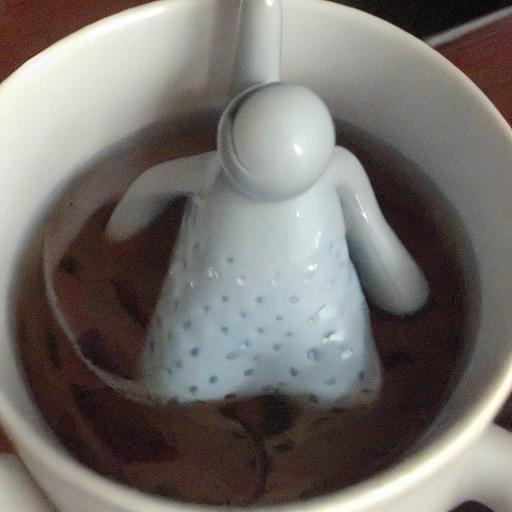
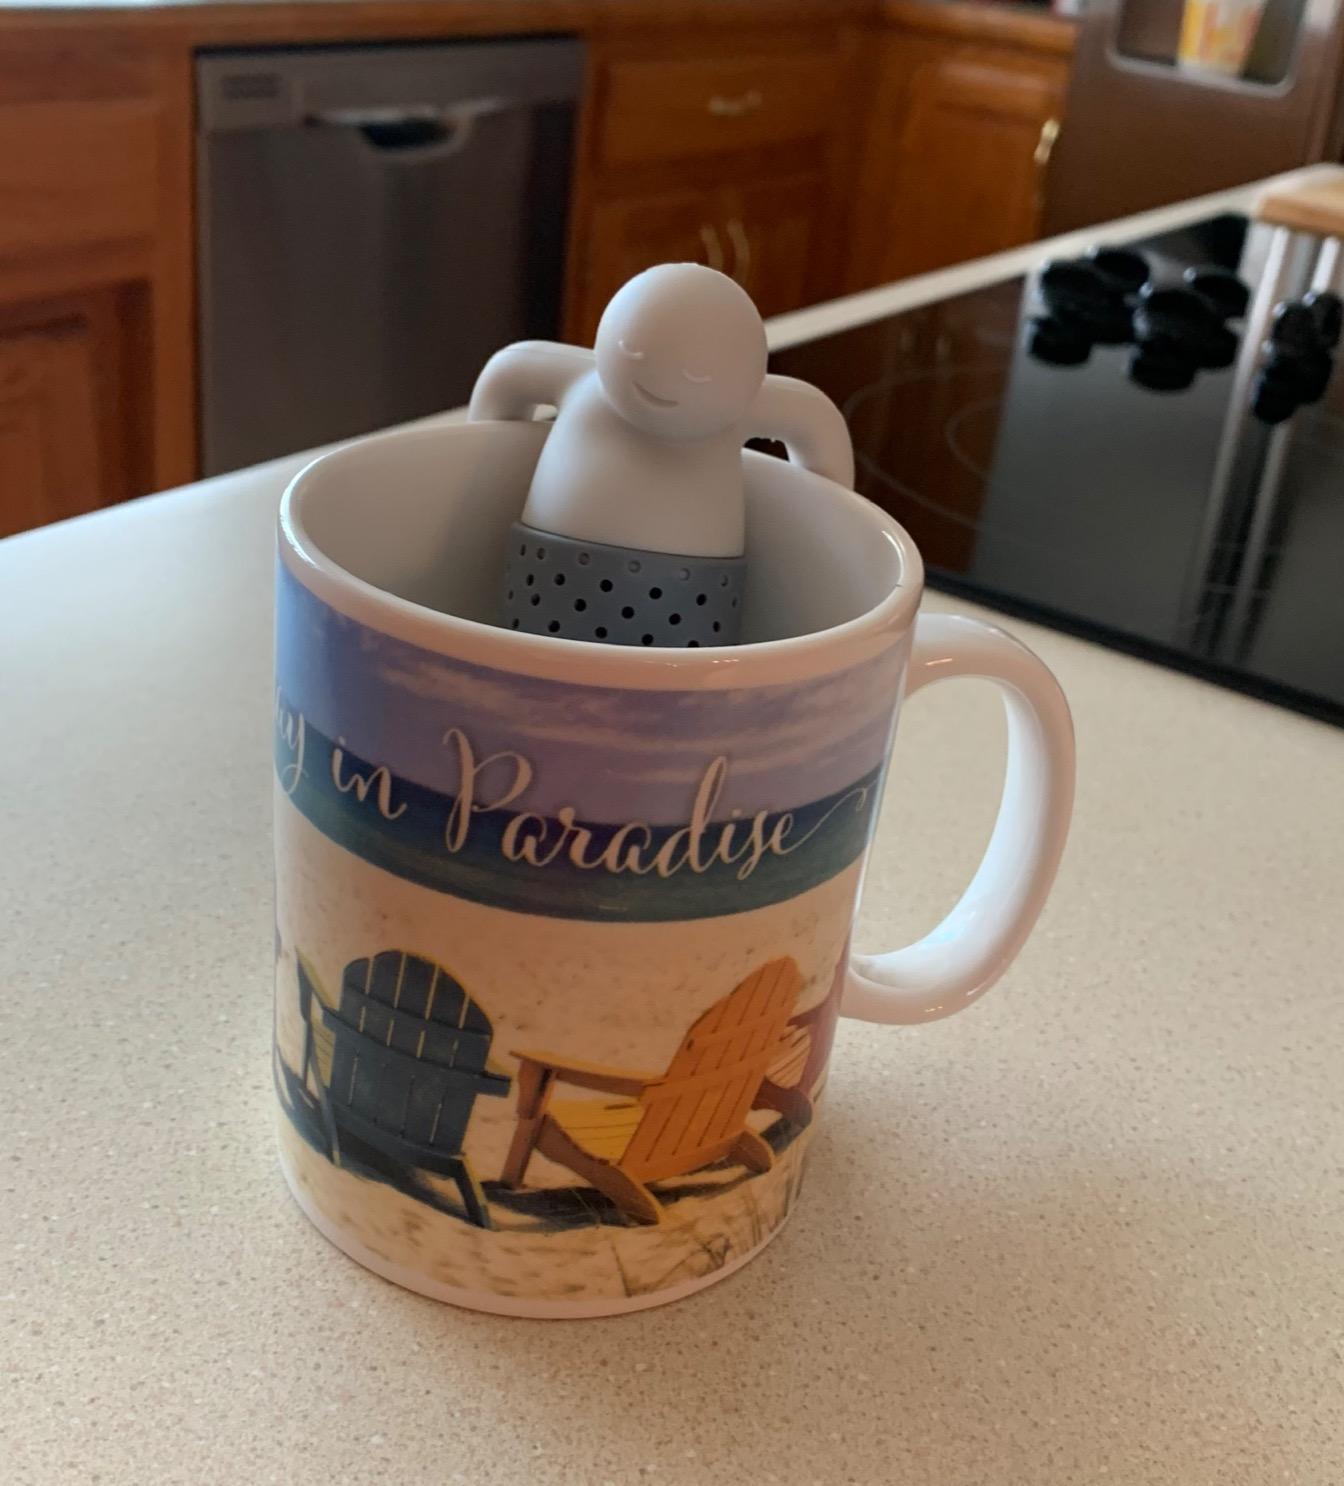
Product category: items_tea
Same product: no